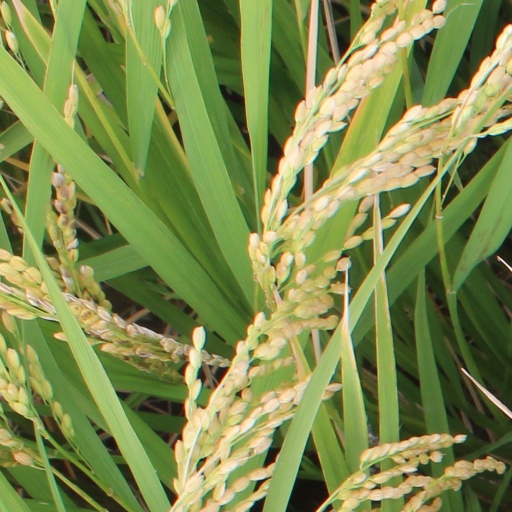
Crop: rice